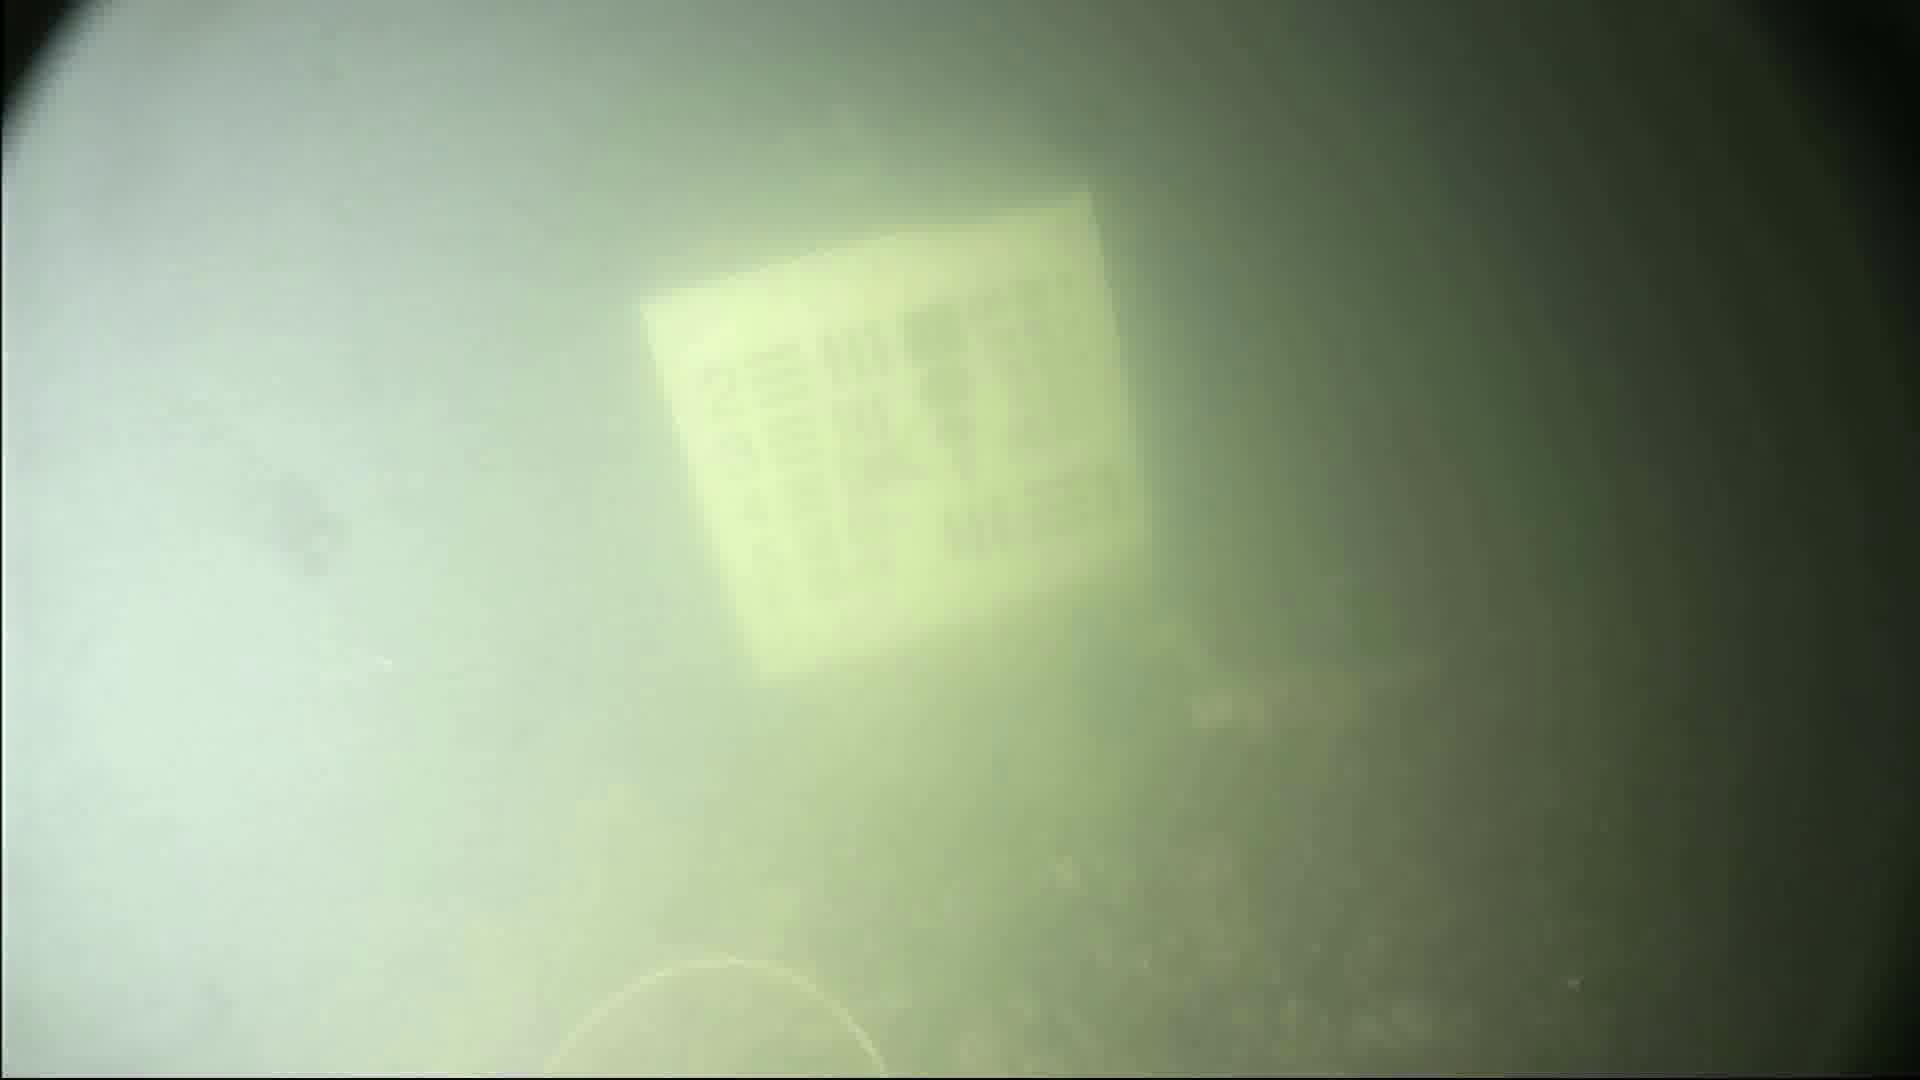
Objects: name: crab